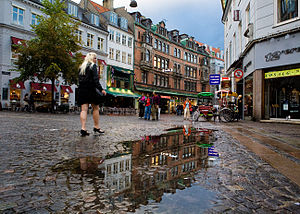
Strøget (København) / Gader
Opklaring efter regn ved Vimmelskaftet.
Strøget er en berømt gågade i Indre By København, der fører fra Rådhuspladsen til Kongens Nytorv og har en længde af ca. 1,1 km. Strøget er fællesbetegnelsen for strækningen, der omfatter de fem gader Frederiksberggade, Nygade, Vimmelskaftet, Amagertorv og Østergade.